STU48

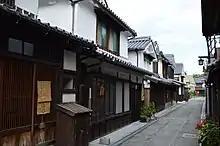
Mitarai preservation district, Kure

On February 13, STU48 released their second single in five versions. The bonus content included DVDs featuring the members modelling the real-life uniforms of Setouchi schools. First week sales reached an estimated 276,000 copies according to Oricon, doubling that of their debut single. The music video for the title song, , was shot as one long take by quadcopter drone in Onomichi, Hiroshima and released earlier on December 26, 2018.